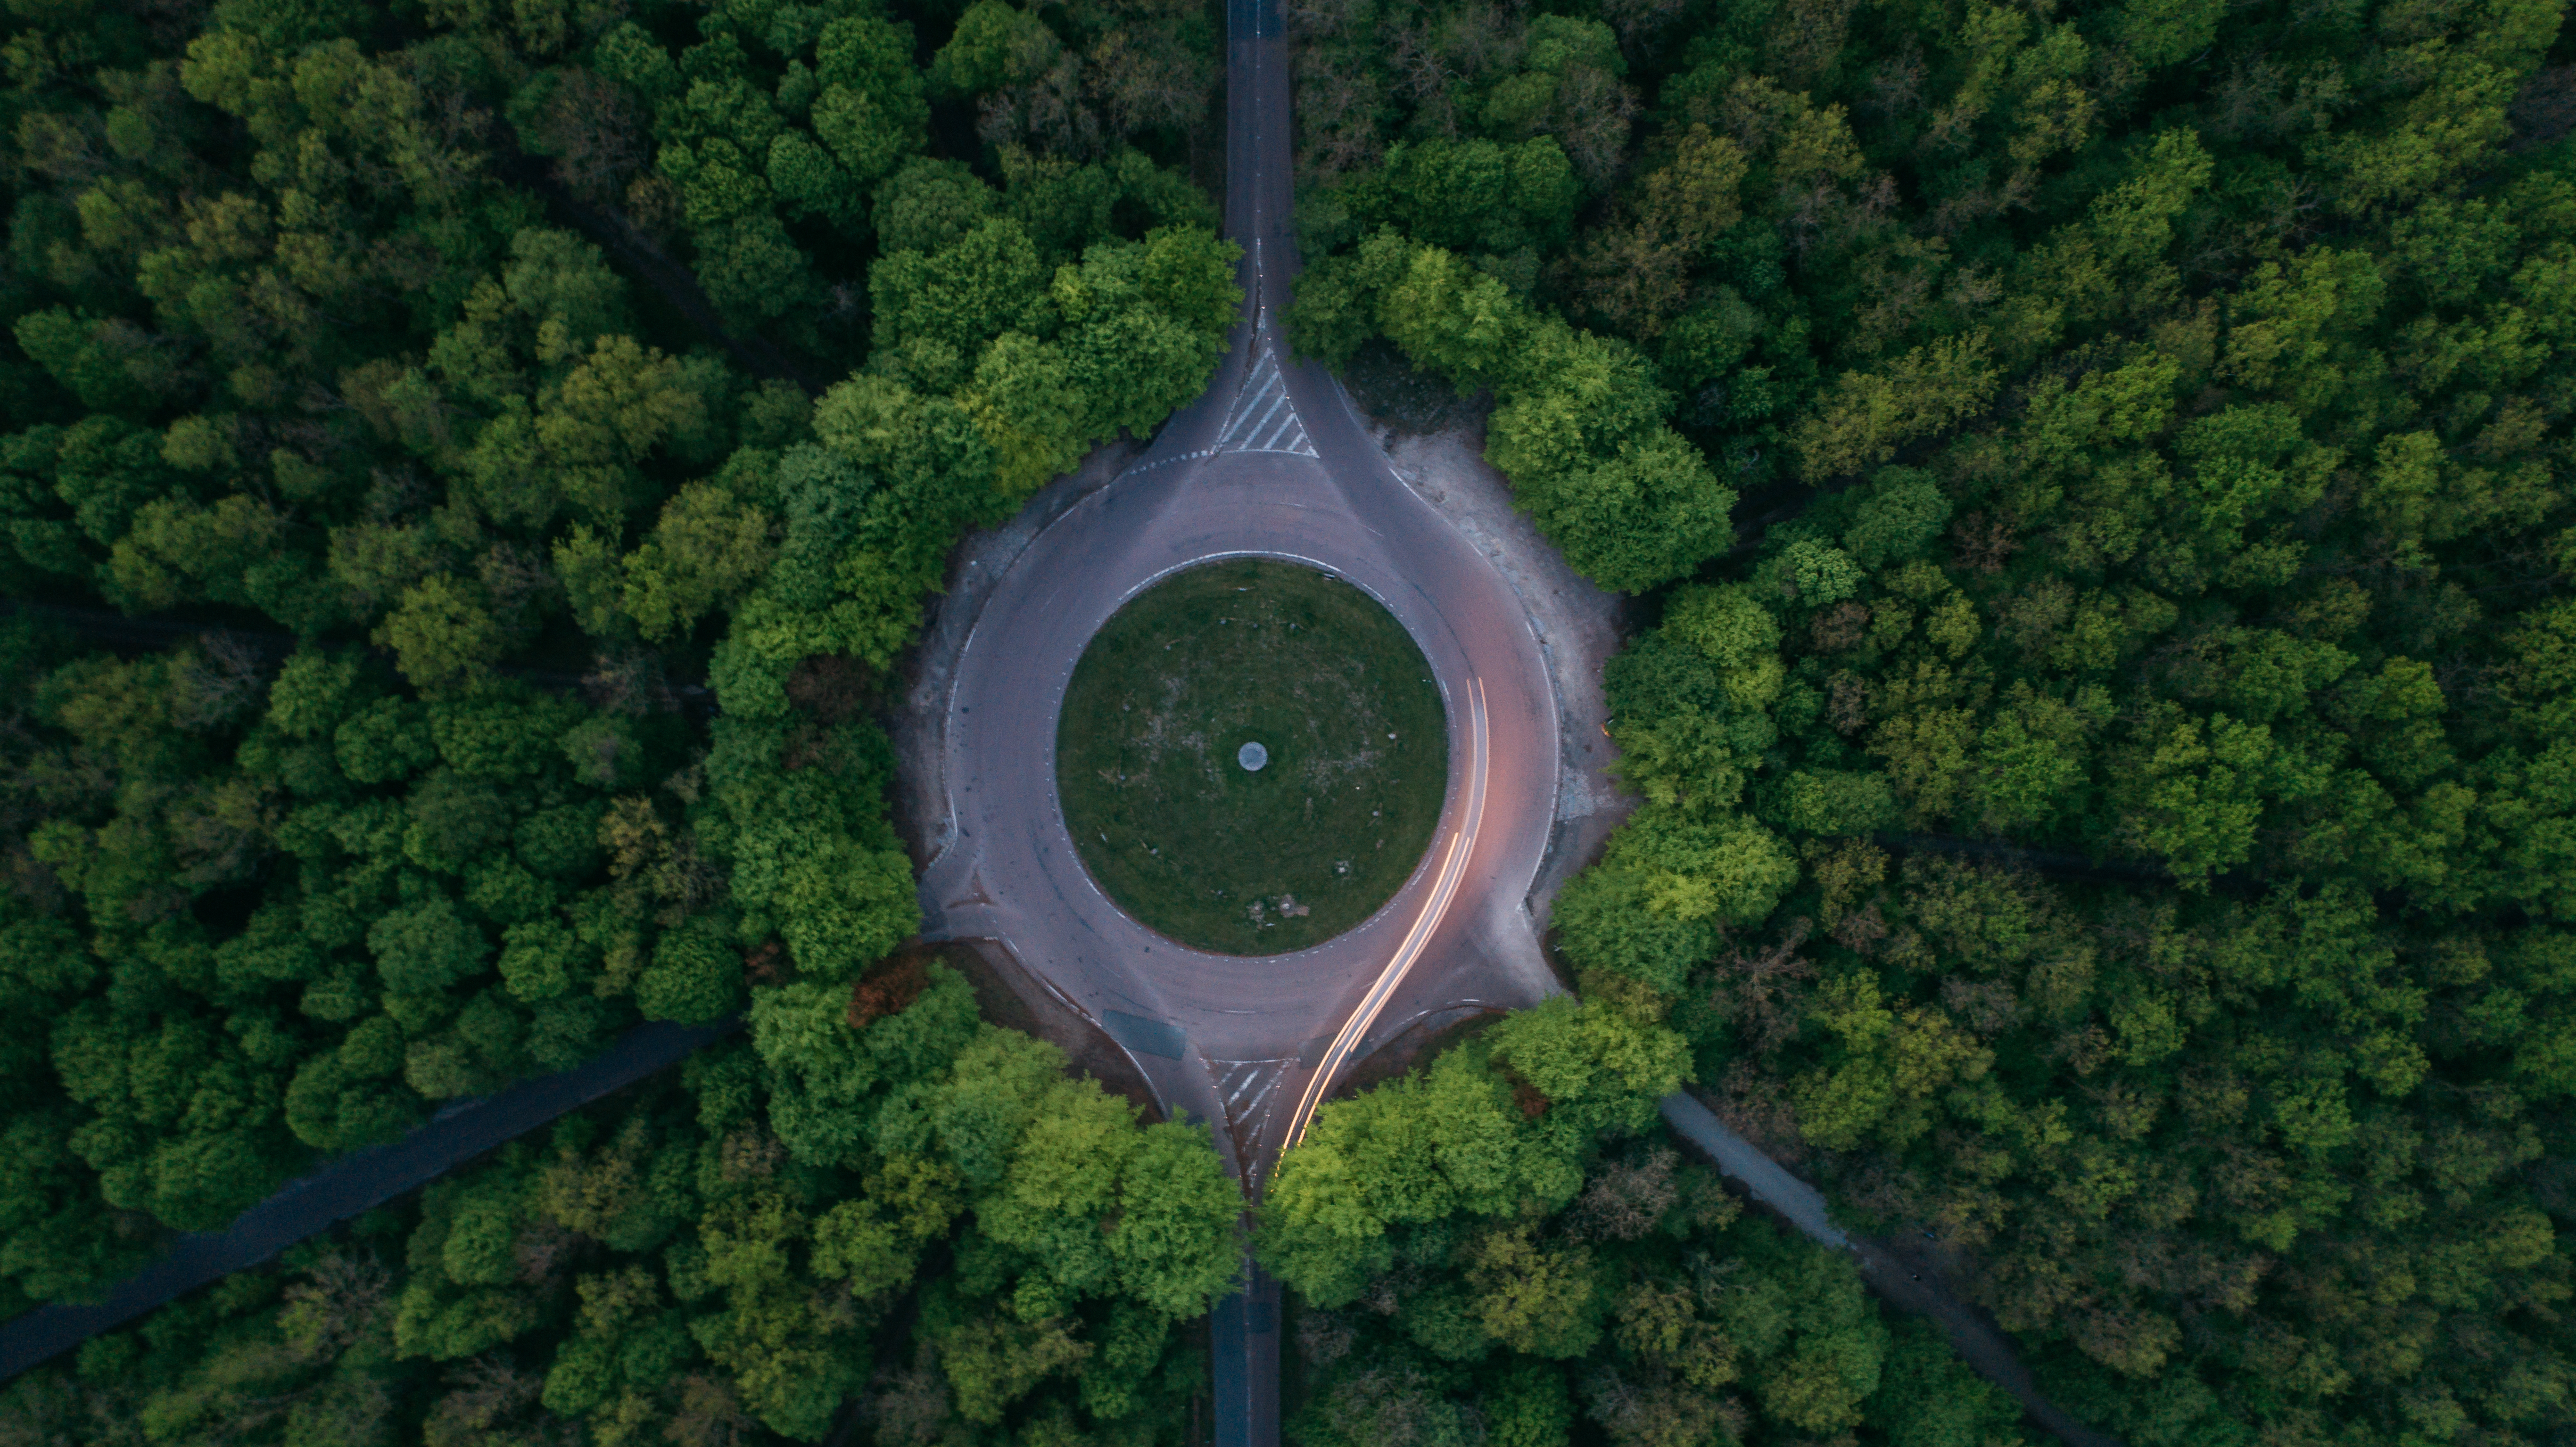
green, screenshot